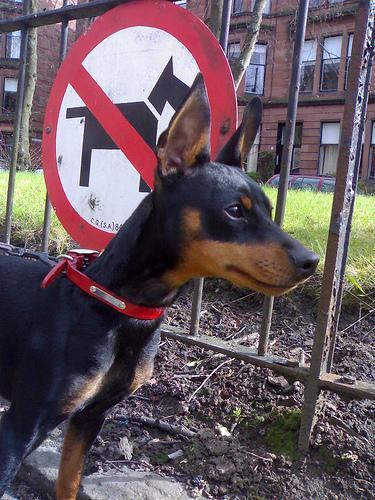
miniature_pinscher